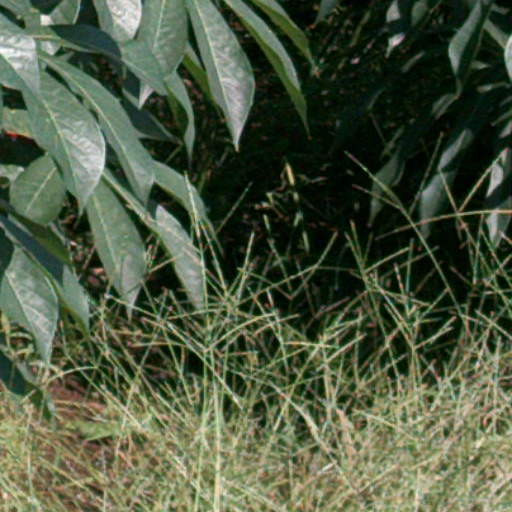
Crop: cassava